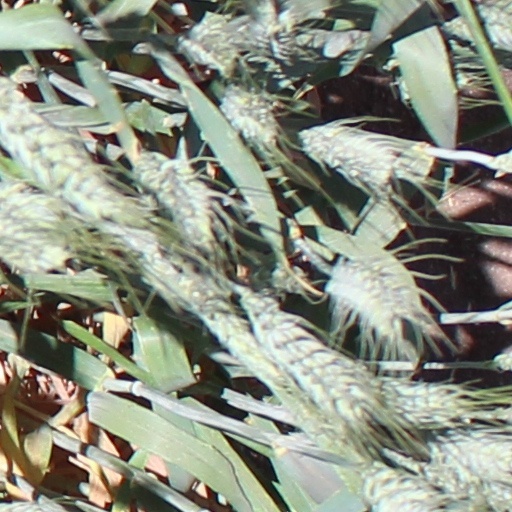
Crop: wheat